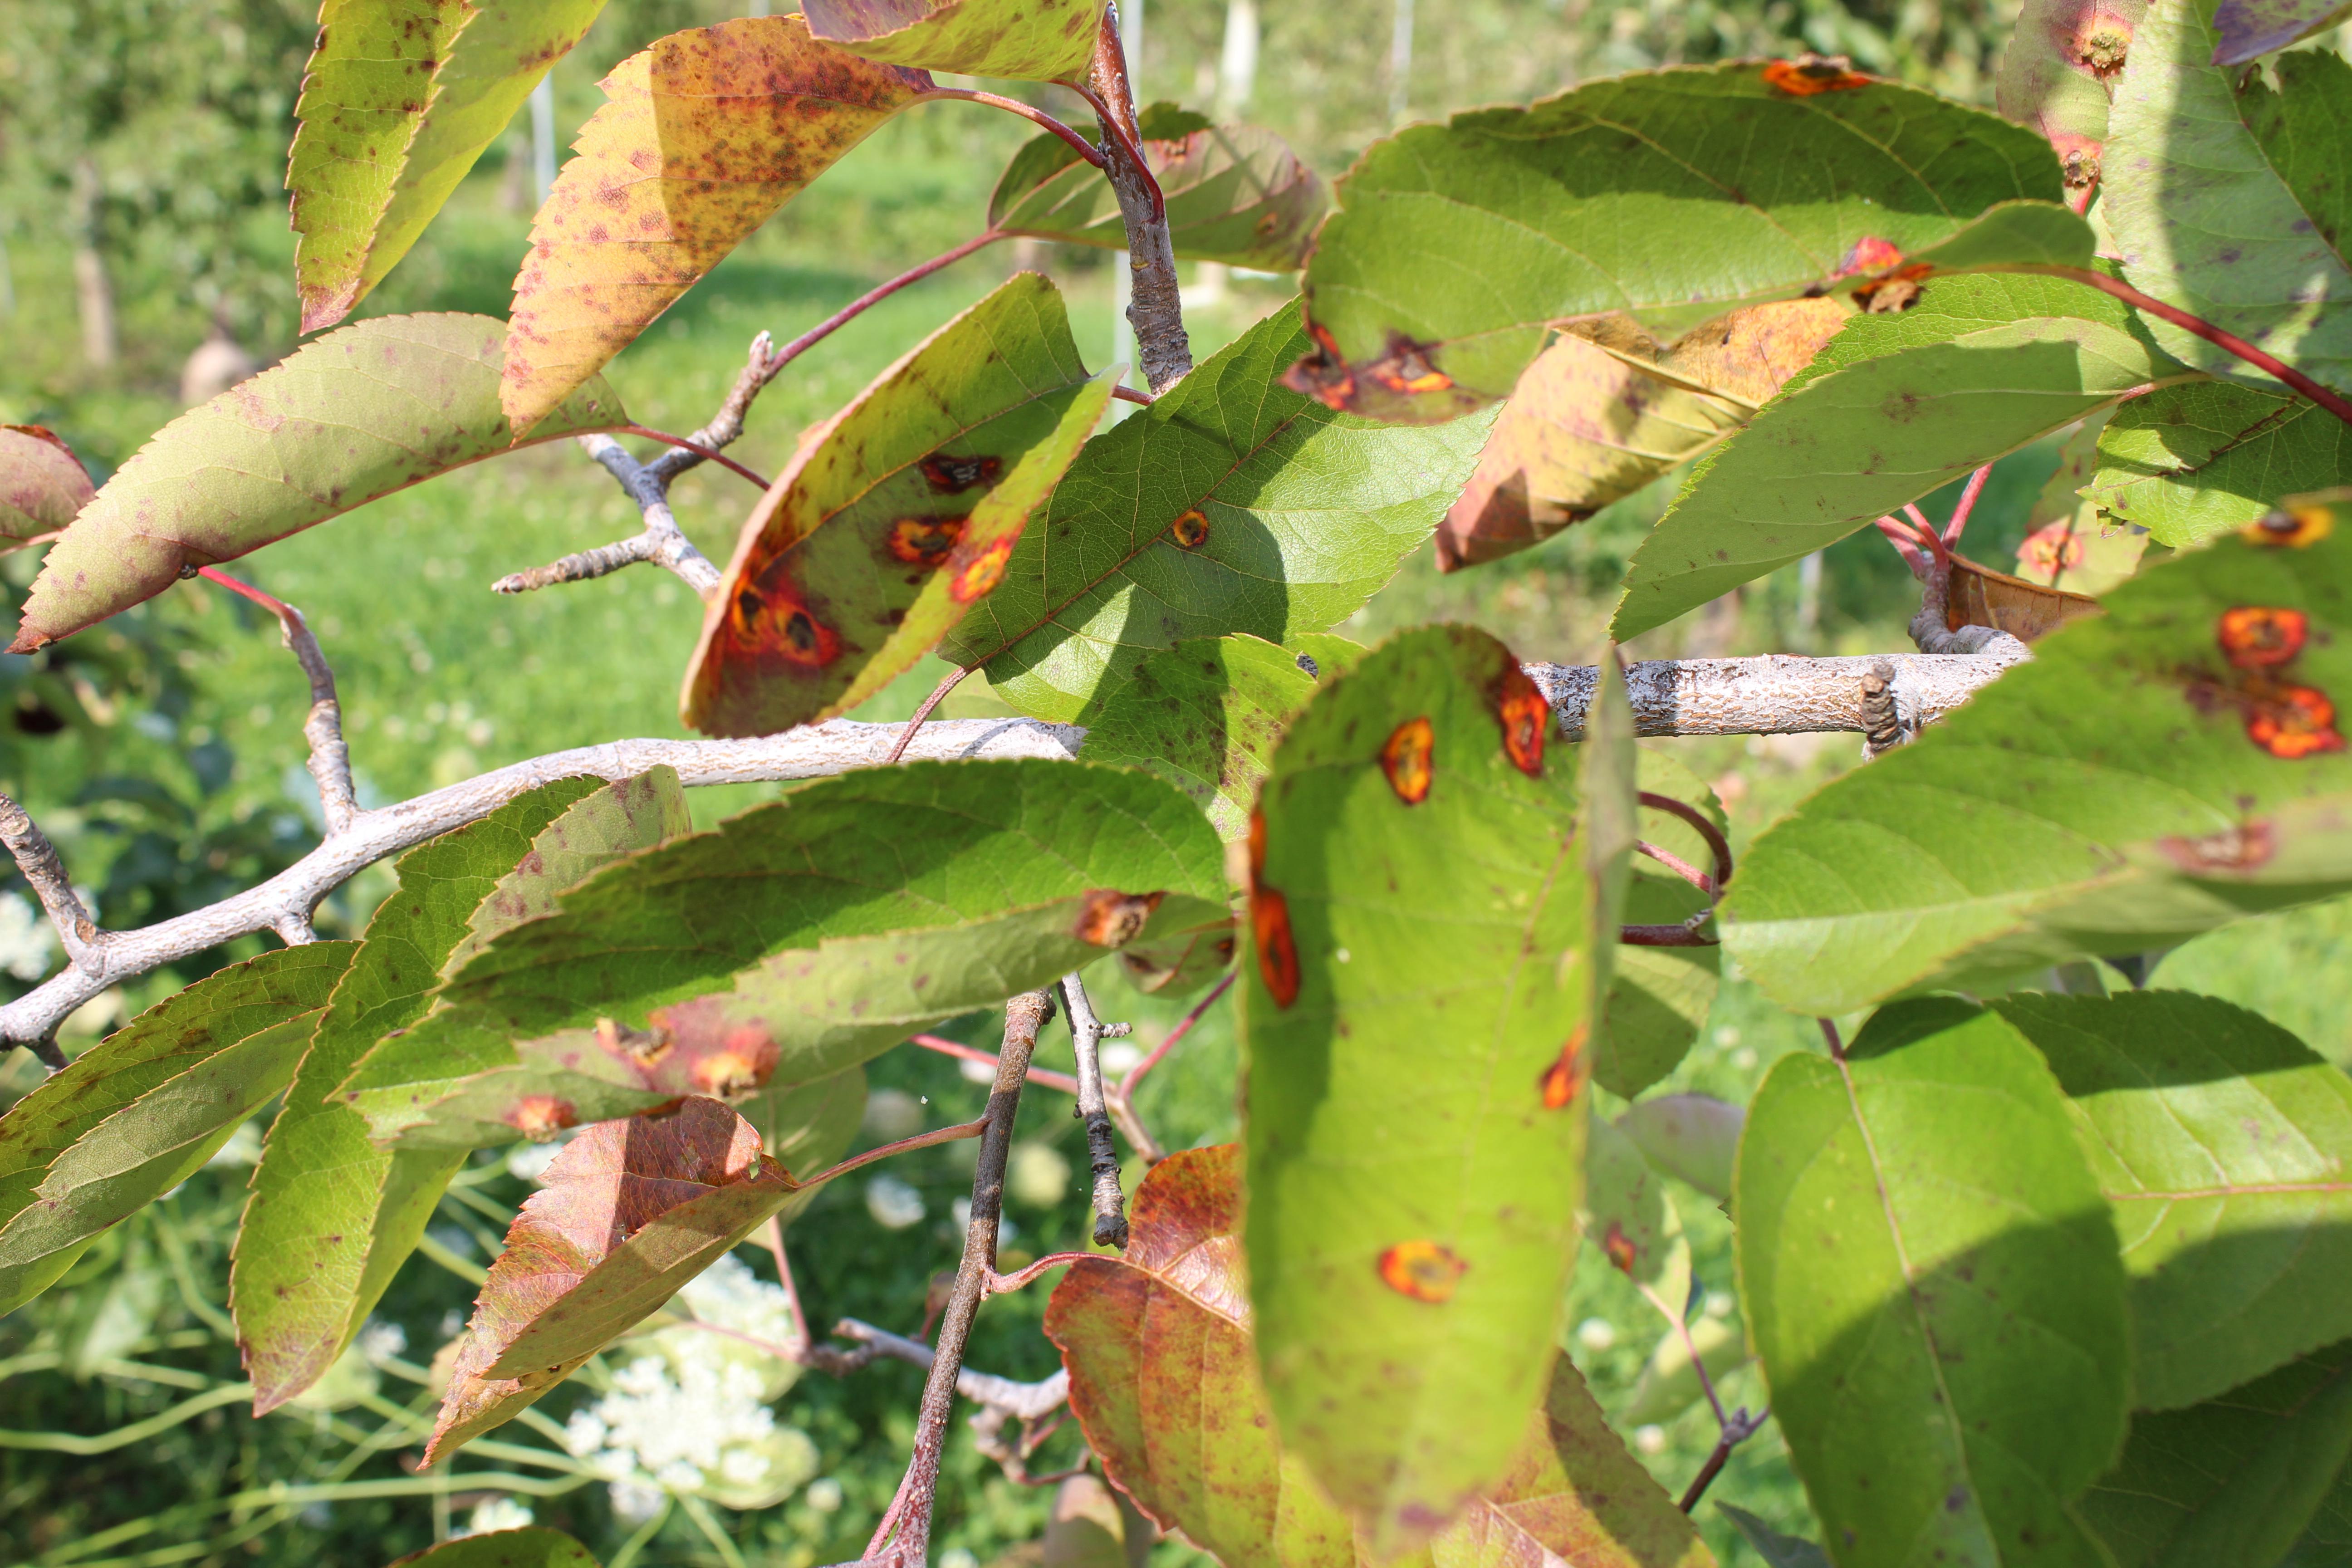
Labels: rust